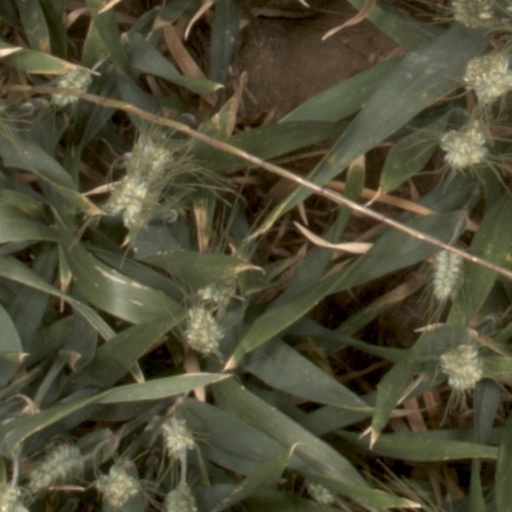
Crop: wheat